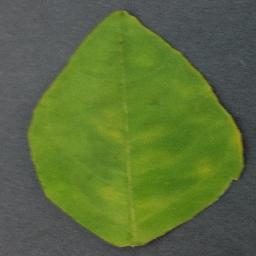
Label: Orange___Haunglongbing_(Citrus_greening)